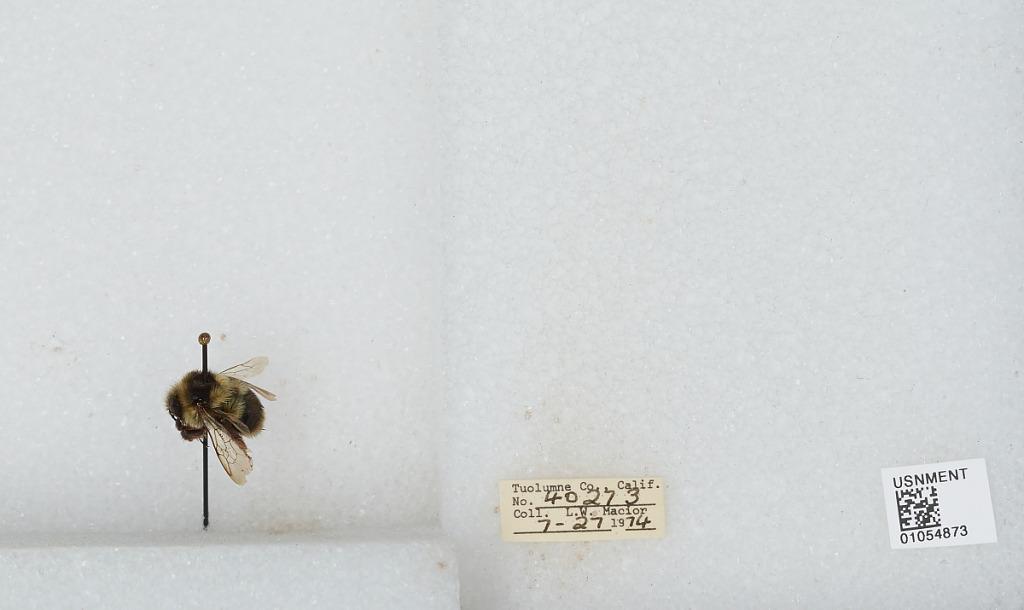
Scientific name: Bombus bifarius nearcticus
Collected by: L. Macior
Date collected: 1974-7-27
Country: United States
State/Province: California
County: Tuolumne
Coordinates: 38.02, -119.93